Robert Carr (bishop)

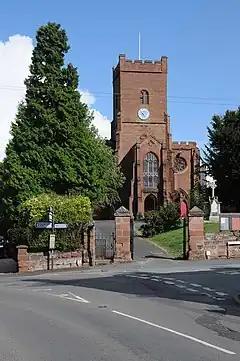
Hartlebury church

In 1797 at Twickenham he married Nancy (1774–1841), youngest daughter of John Wilkinson, a wealthy businessman who lived at Roehampton, and his wife Sibella Berdoe. They had nine children, of whom only four survived: